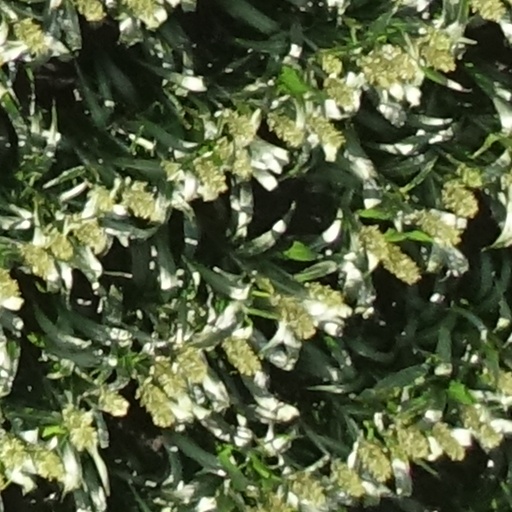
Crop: sorghum